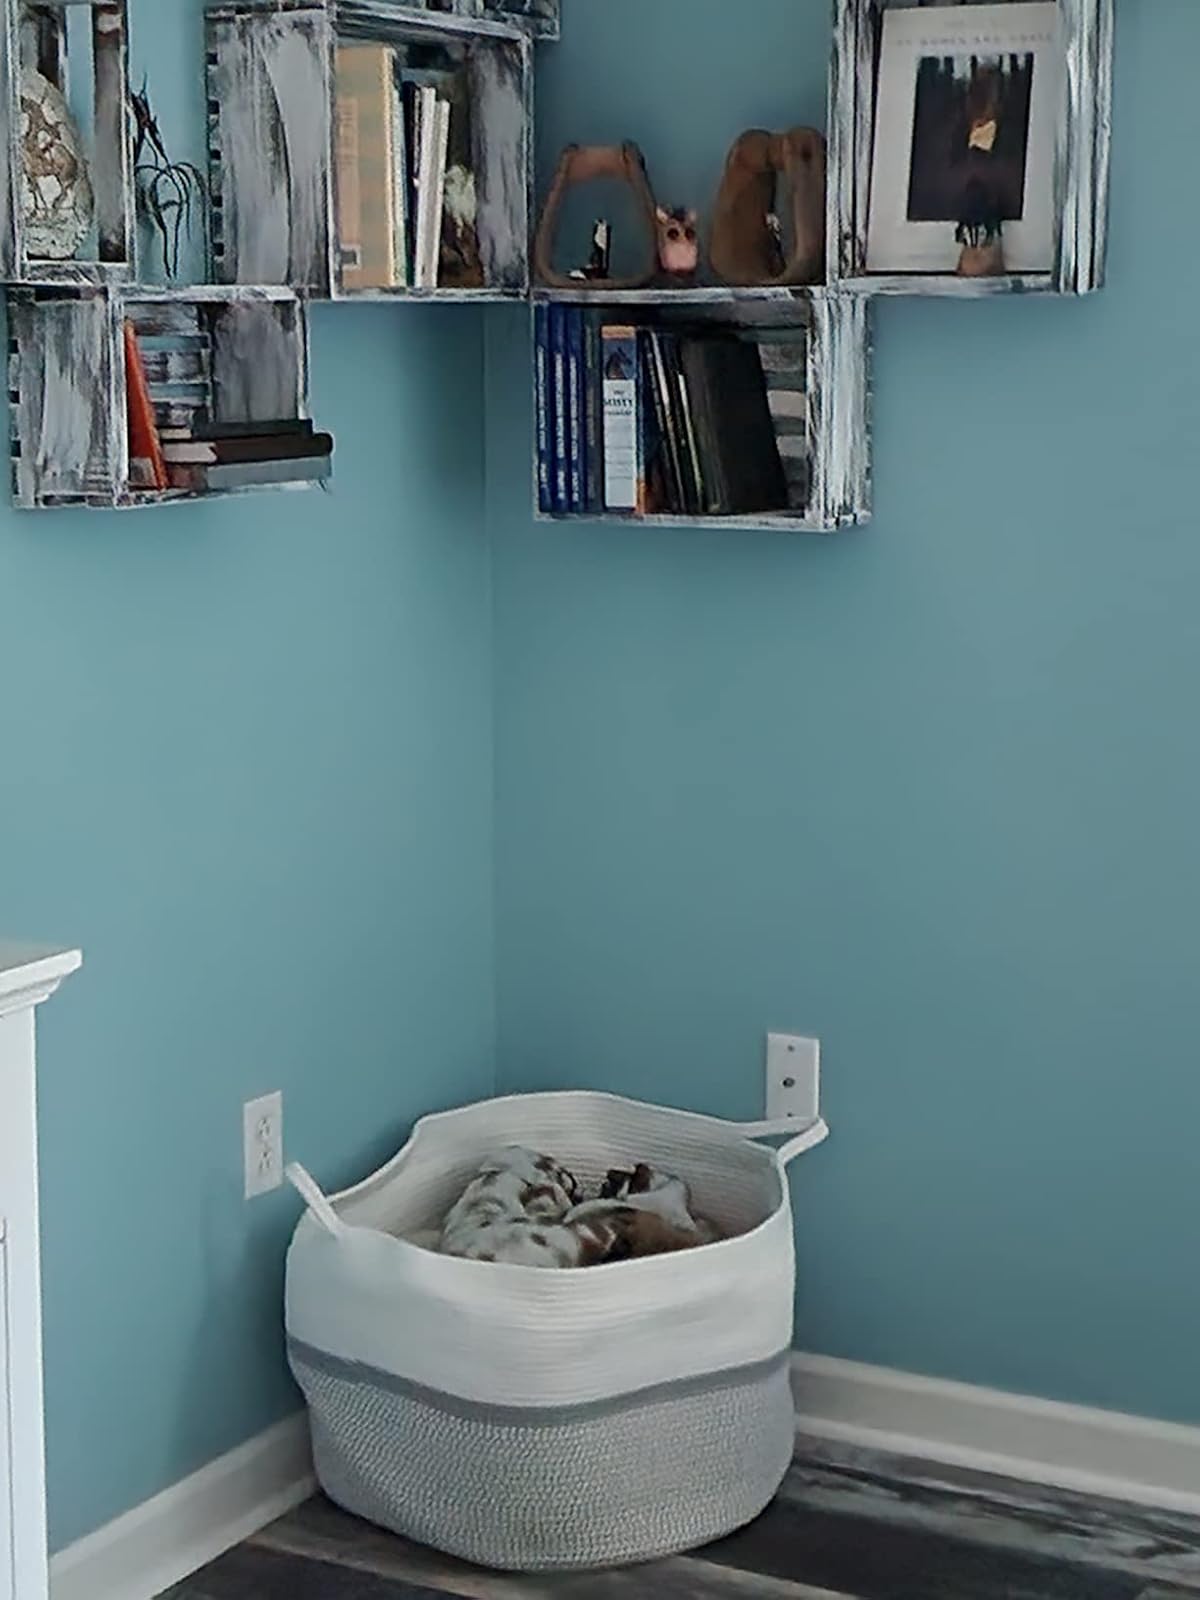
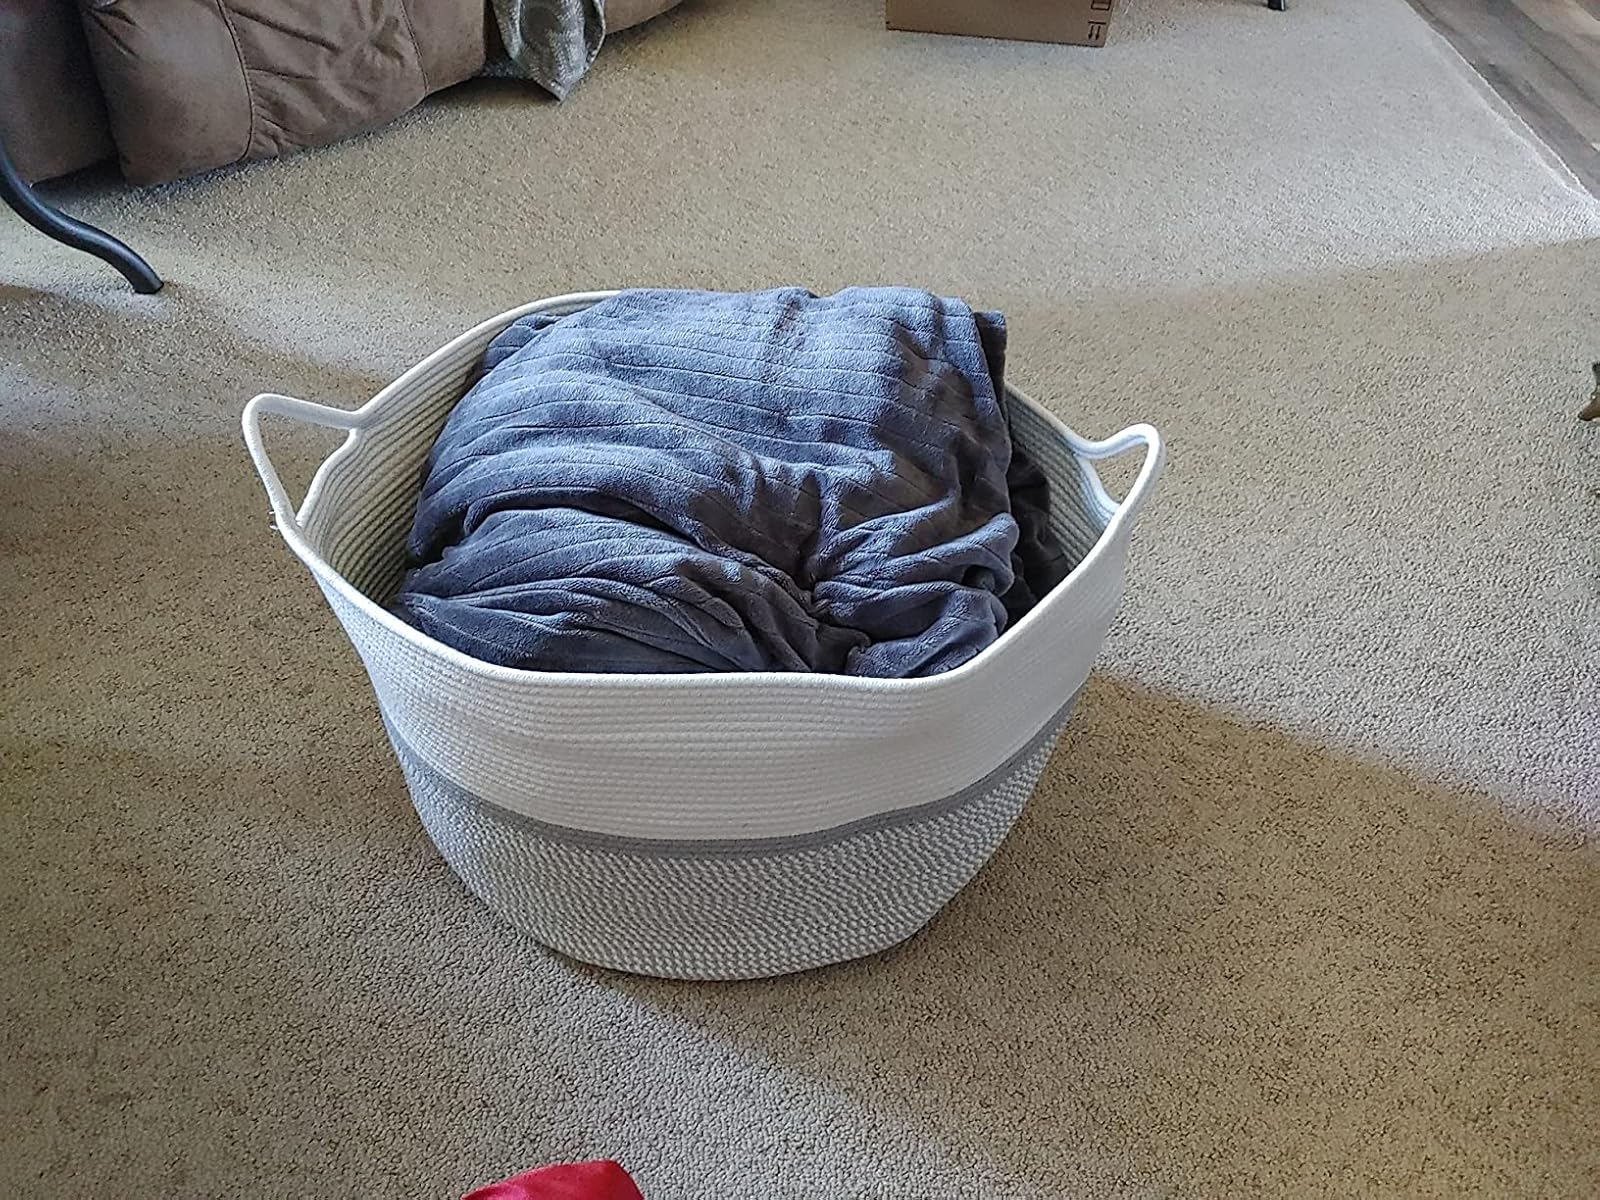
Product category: items_hamper
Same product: yes